Danforth Brown House

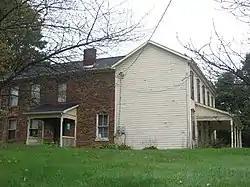
Side and front of the house

Danforth Brown House, also known as Old Worrell Farm, is a historic home located near Wellsburg, Brooke County, West Virginia. It is a two-story, five-bay, brick and frame I house form dwelling in the Italianate style. The original section was built in 1823, with additions built in the 1870s. It sits on a sandstone foundation. Also on the property is the original spring house.